Gallic Wars

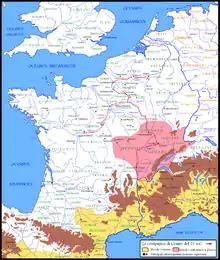
Campaign map of 57 BC. Territory conquered the previous year is shaded red.

The Nervii set up an ambush along the river Sambre, lying in wait for the Romans who arrived and started setting up camp. The Romans detected the Nervii, and the battle began with the Romans sending a light cavalry and infantry force across the river to keep the Nervii at bay while the main force fortified its camp. The Nervii easily repulsed the attack. In an uncharacteristic move for Caesar, he made a serious tactical error by not setting up an infantry screen to protect the entrenching force. The Nervii took ample advantage of this, and their entire force crossed the river quickly and caught the Romans off-guard and unprepared. As the battle began, two legions had not even arrived, whereas the Nervii had at least 60,000 fighters. The reserve legions were stuck at the end of the column, back, with the 8,000 animals of the baggage train. However, because the soldiers could operate independently of the train, the forwards legions were still ready for battle.